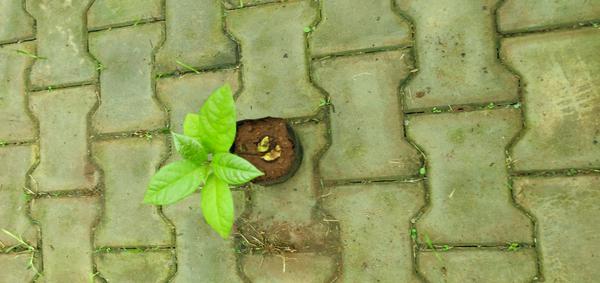
Plant: Avacado